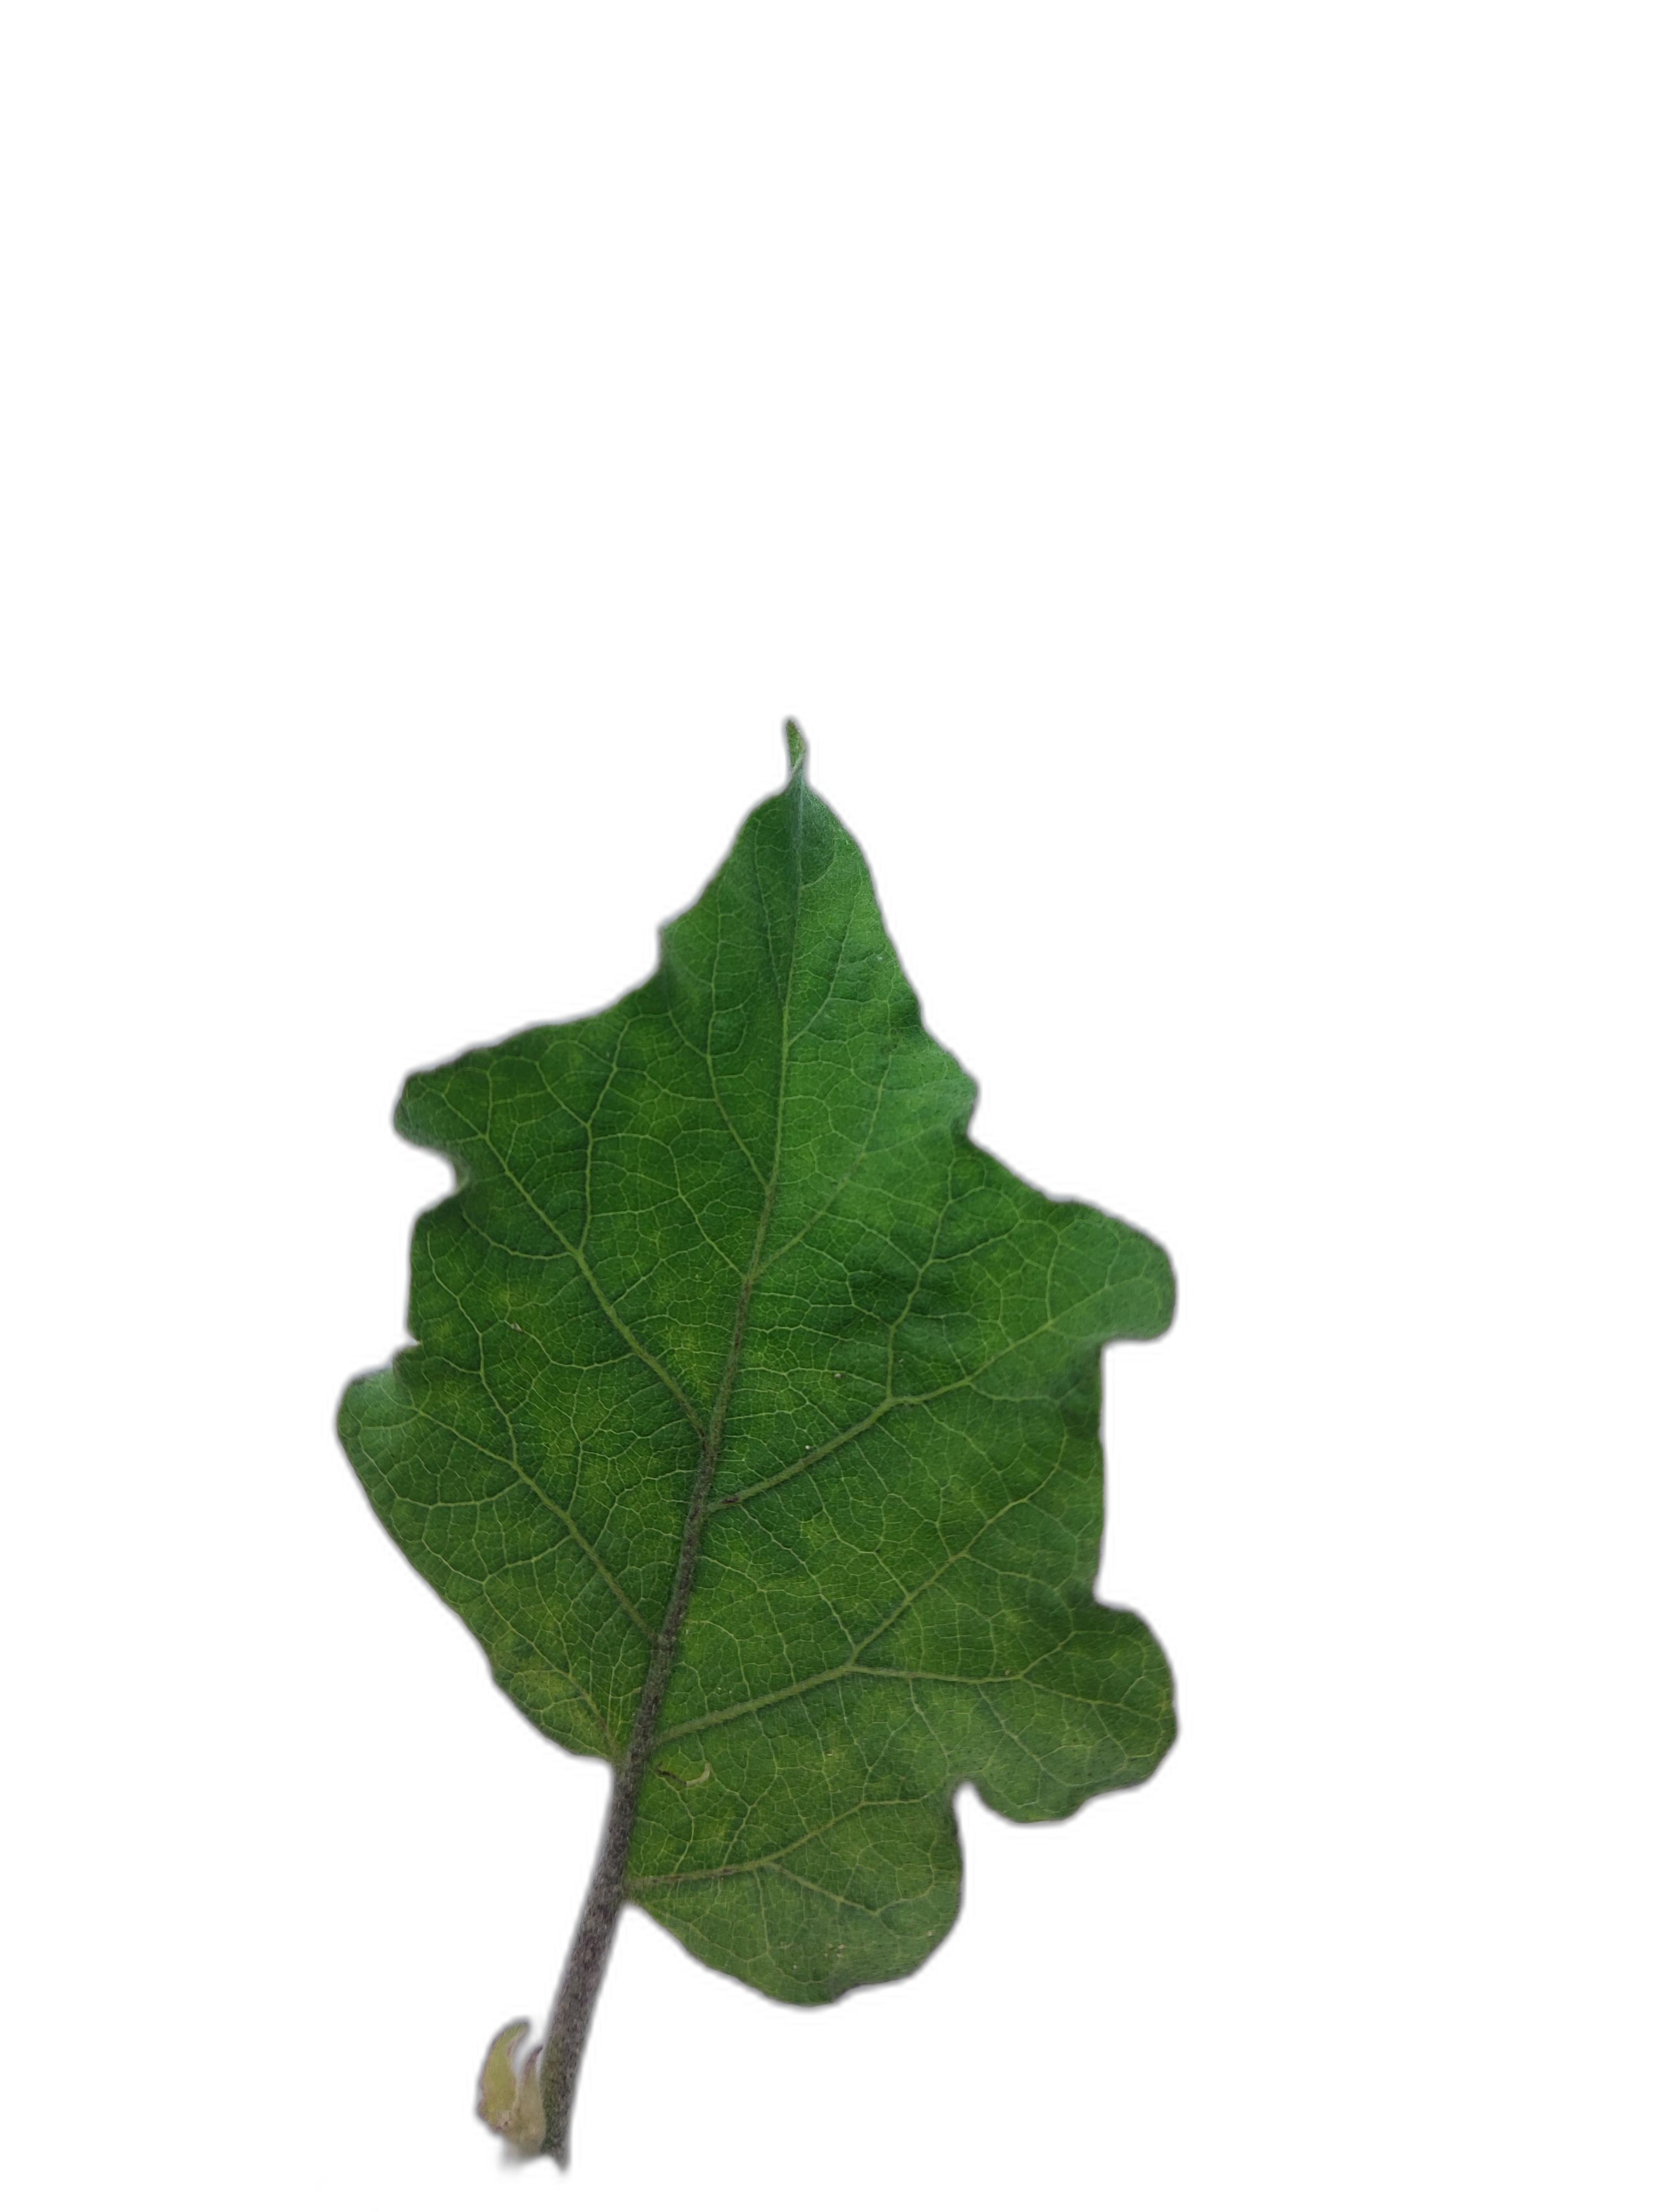
Label: Healthy Leaf